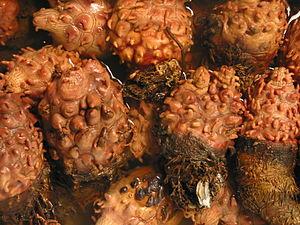
Halocynthia est un genre d'ascidies de la famille des Pyuridae.
L'halocynthia roretzi est un Ascidiacea comestible, consommé principalement en Corée, où il est appelé meongge, et dans une moindre mesure au Japon, où il est connu sous le nom de hoya ou encore maboya.